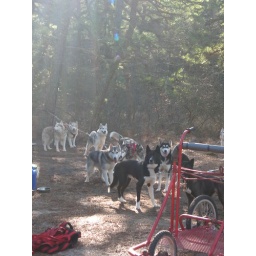
The dogs near one of their ground sleds, called a gig.